Franz Joseph I of Austria

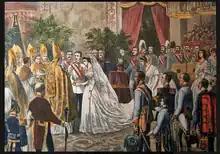
Marriage of Franz Joseph and Elisabeth.

The treaty was overturned by the 1878 Treaty of Berlin, which allowed sole Austrian occupation of Bosnia-Herzegovina but did not specify a final disposition of the provinces. That omission was addressed in the Three Emperors' League agreement of 1881, when both Germany and Russia endorsed Austria-Hungary's right to annex Bosnia-Herzegovina. However, by 1897, under a new tsar, the Russian Imperial government had again withdrawn its support for Austrian annexation of Bosnia-Herzegovina. The Russian foreign minister, Count Mikhail Muravyov, stated that an Austrian annexation of Bosnia-Herzegovina would raise "an extensive question requiring special scrutiny".